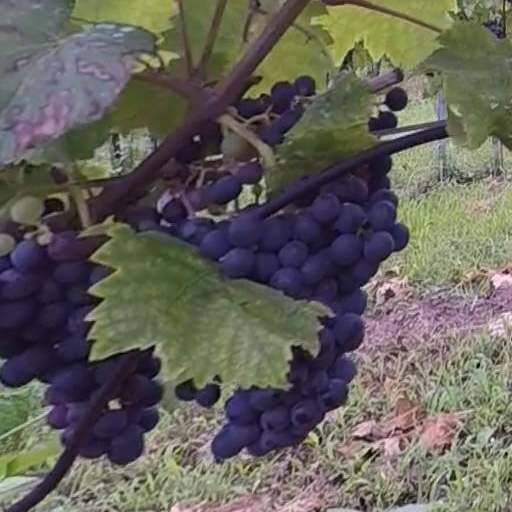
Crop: grape